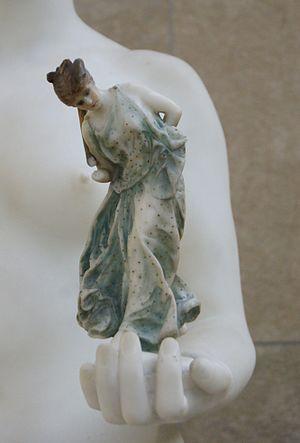
Tanagra par Jean Léon Gérome (1824 - 1904) Marbre (autrefois polychrome)